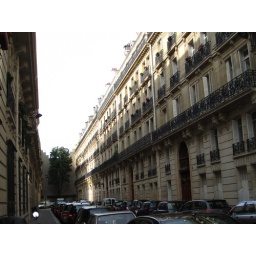
I like the one lone tree against a wall at the end of these buildings